196th Pennsylvania Infantry Regiment

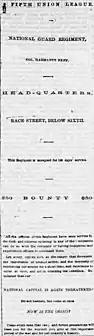

The regiment was organized at Camp Cadwalader near Philadelphia on 20 July 1864, under the command of printer and Volunteer officer Colonel Harmanus Neff; it had a total enrollment of 958. It was alternately known as the 5th Union League Regiment due to its being organized with the assistance of the Union League of Philadelphia. A week after its organization, on 27 July, the 196th Pennsylvania was sent to Camp Bradford at Mankin's Woods near Baltimore, attached to the 3rd Separate Brigade of VIII Corps. From there, it entrained for Chicago in mid-August, where it guarded Confederate prisoners of war at Camp Douglas. Company H was detached to perform provost duty at Springfield, Illinois on 26 August, and remained there until the end of its term. The regiment helped foil an escape on the night of 27 September by firing at outside sympathizers who had mobilized to facilitate the attempt. In early November, the regiment was sent back to Philadelphia, and left for brief service at Fort Delaware on 5 November. It was mustered out at Philadelphia on 17 November, having lost ten men to disease during its service.